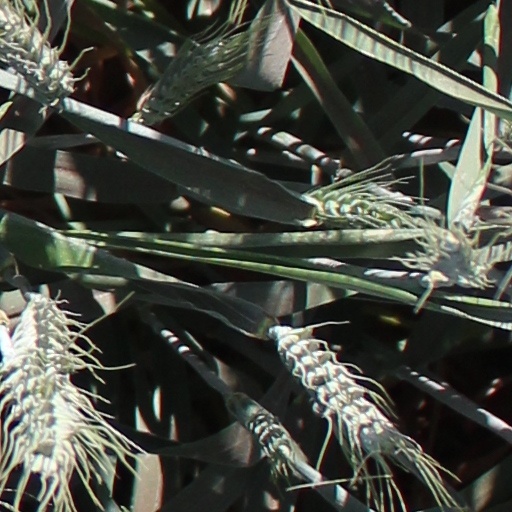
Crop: wheat